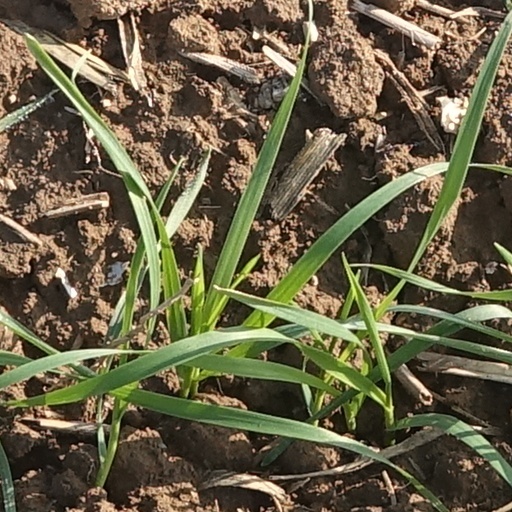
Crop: wheat